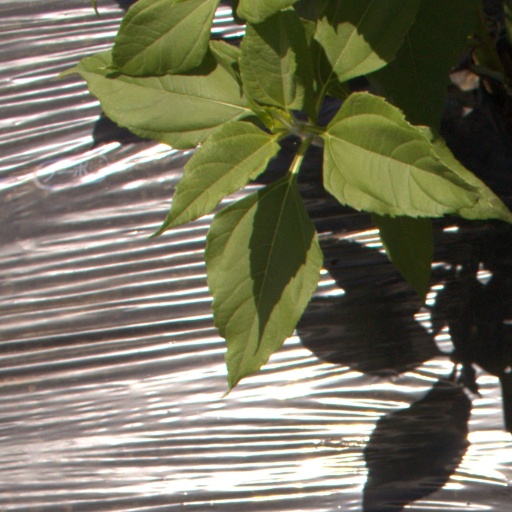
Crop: Jerusalem artichoke